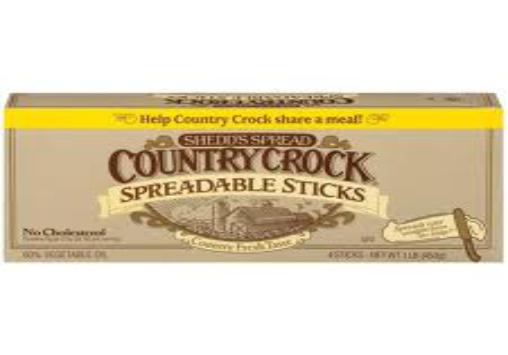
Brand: Country Crock
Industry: Food